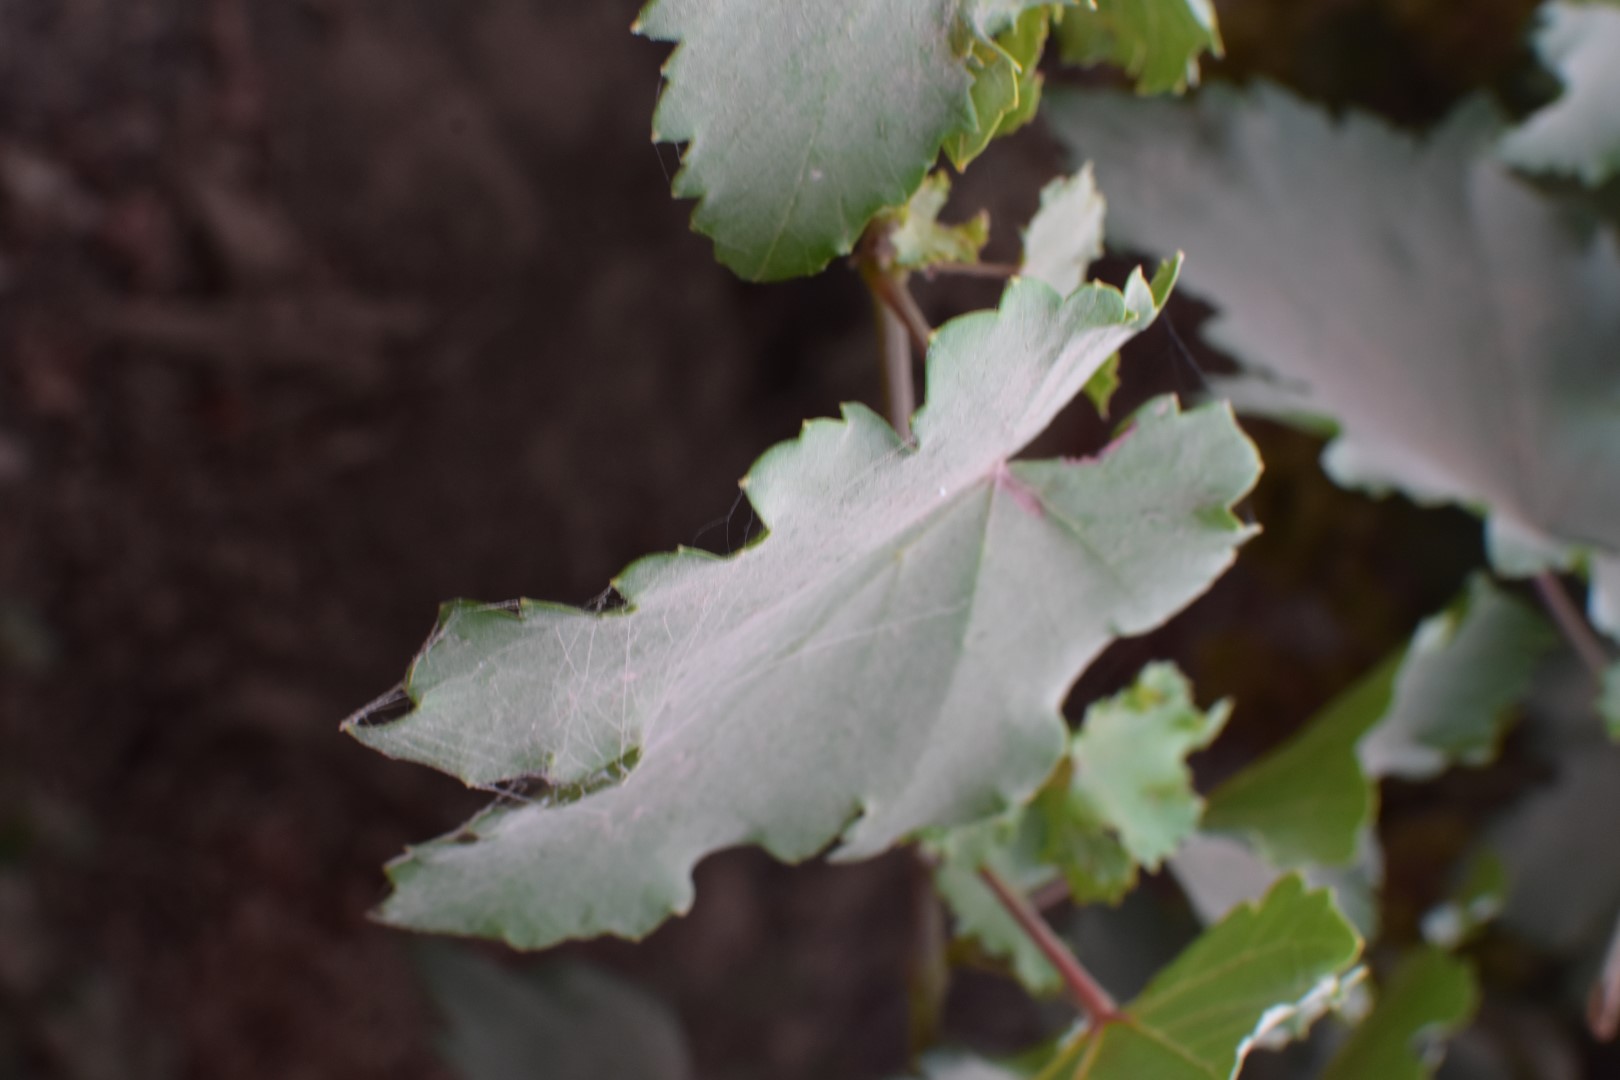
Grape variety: Kamali